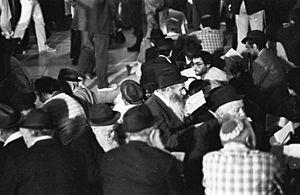
Jérusalem - mur occidental (kotel) le jour du 9 Av. עברית: ט' אב בכותל, Original Image Name:ט' אב בכותל, Location:ירושלים
Le neuvième jour du mois d’av est la date correspondant selon la tradition rabbinique au « jeûne du cinquième mois » évoqué dans le Livre de Zacharie. C'est le plus strict des quatre jeûnes d'institution prophétique.